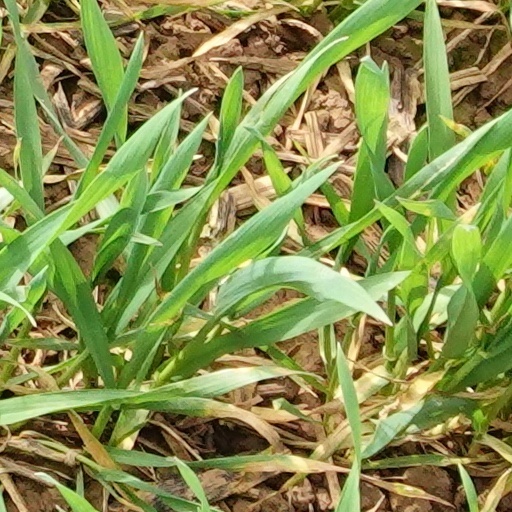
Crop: wheat